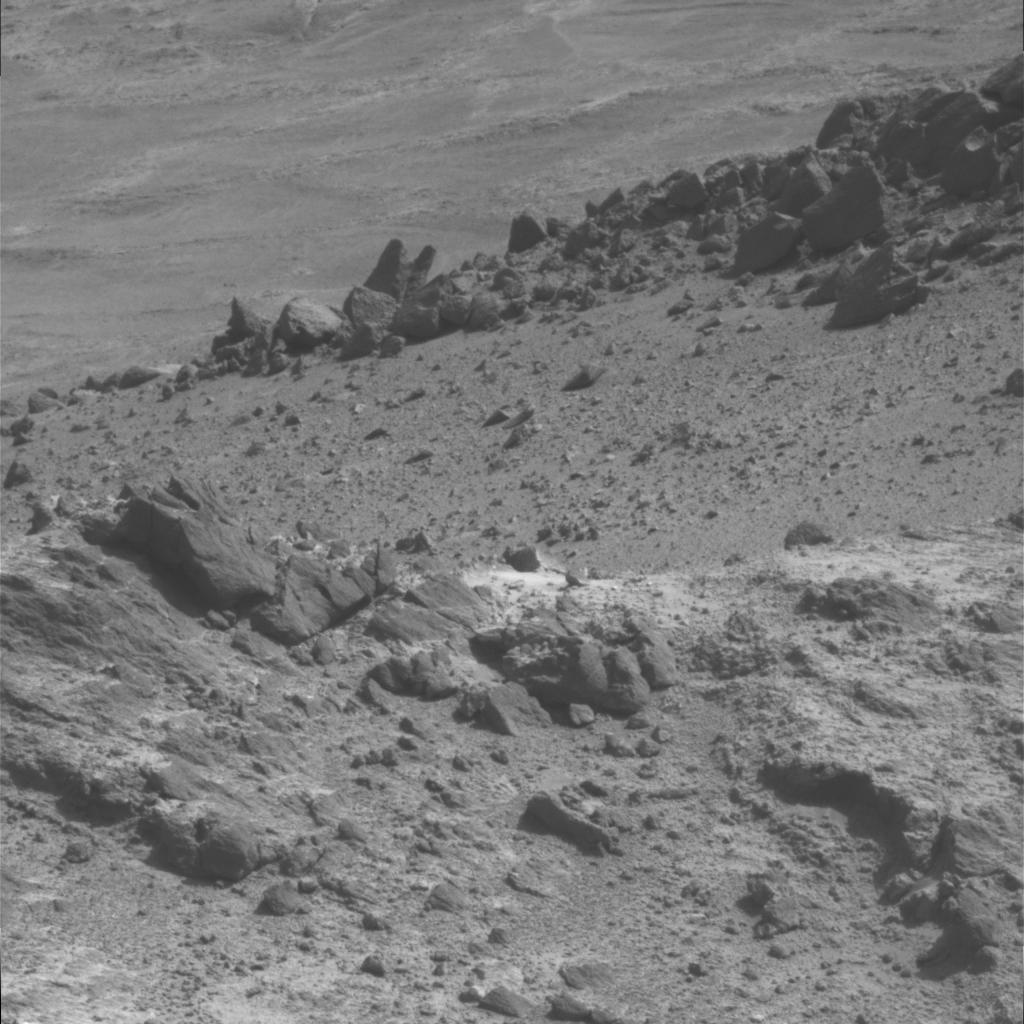
Surface features visible: Rock Outcrops, Float Rocks, Clasts, Rock (Linear Features), Soil, Nearby Surface